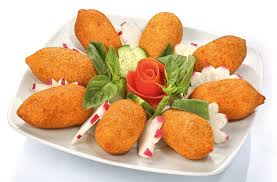
Yemek: icli_kofte